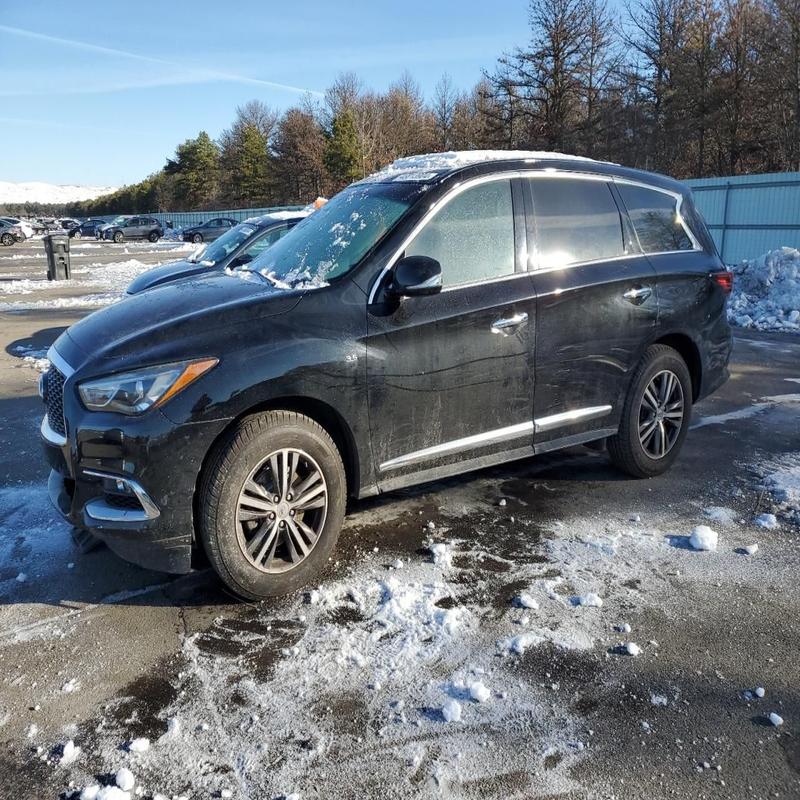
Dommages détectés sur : porte arrière gauche, pare-choc arrière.
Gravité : mineur